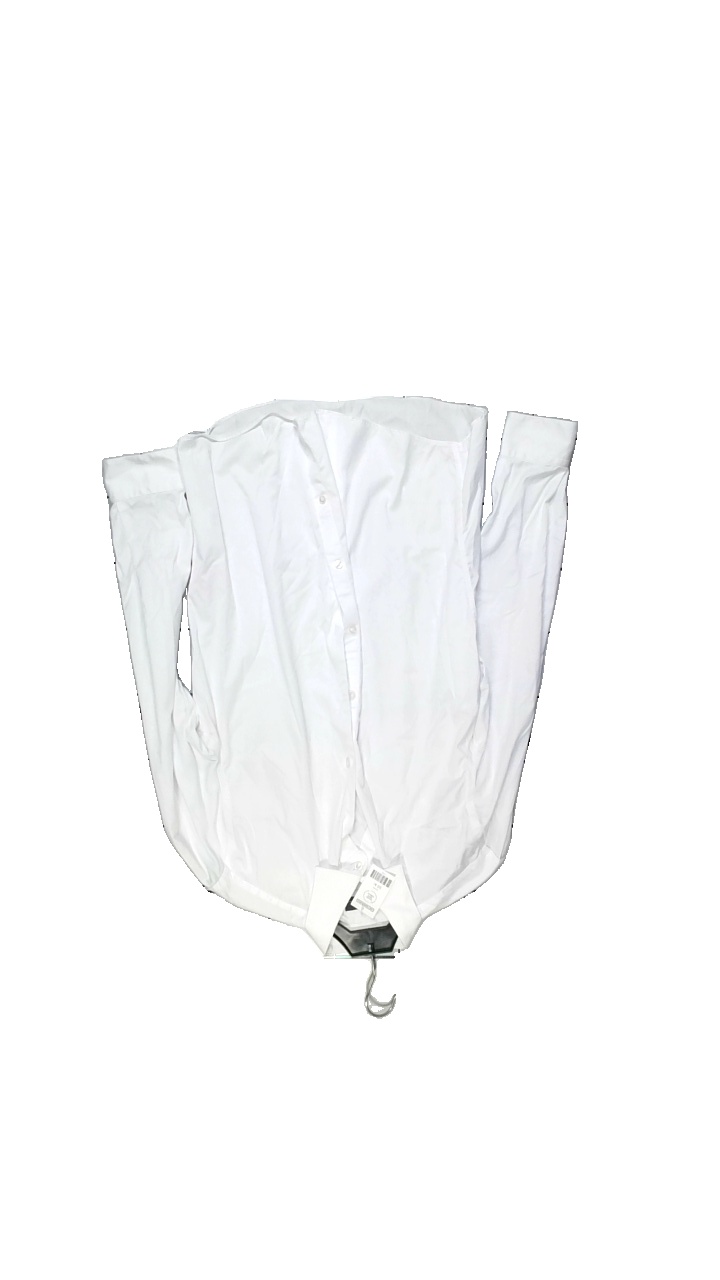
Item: Shirt (Men)
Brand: Dressman
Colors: White
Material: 100% Cotton
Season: All
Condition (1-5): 3
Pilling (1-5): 3
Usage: Reuse
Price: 50-100